Lindås

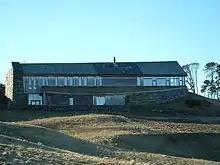
Lyngheisenteret

Heathland Centre at Lygra ("Lyngheisenteret på Lygra") is a cultural museum consisting of a conserved heather moorland. It is also an information centre for the coastal heathlands. The center was established in the 1970s. An information center with a restaurant, auditorium, and permanent exhibition was opened in 2000. Heathland was founded by the University of Bergen, Vestland county, Lindås Municipality, the Regional Council in Nordhordland and Gulen. It is administrated by the Museum Centre in Hordaland.